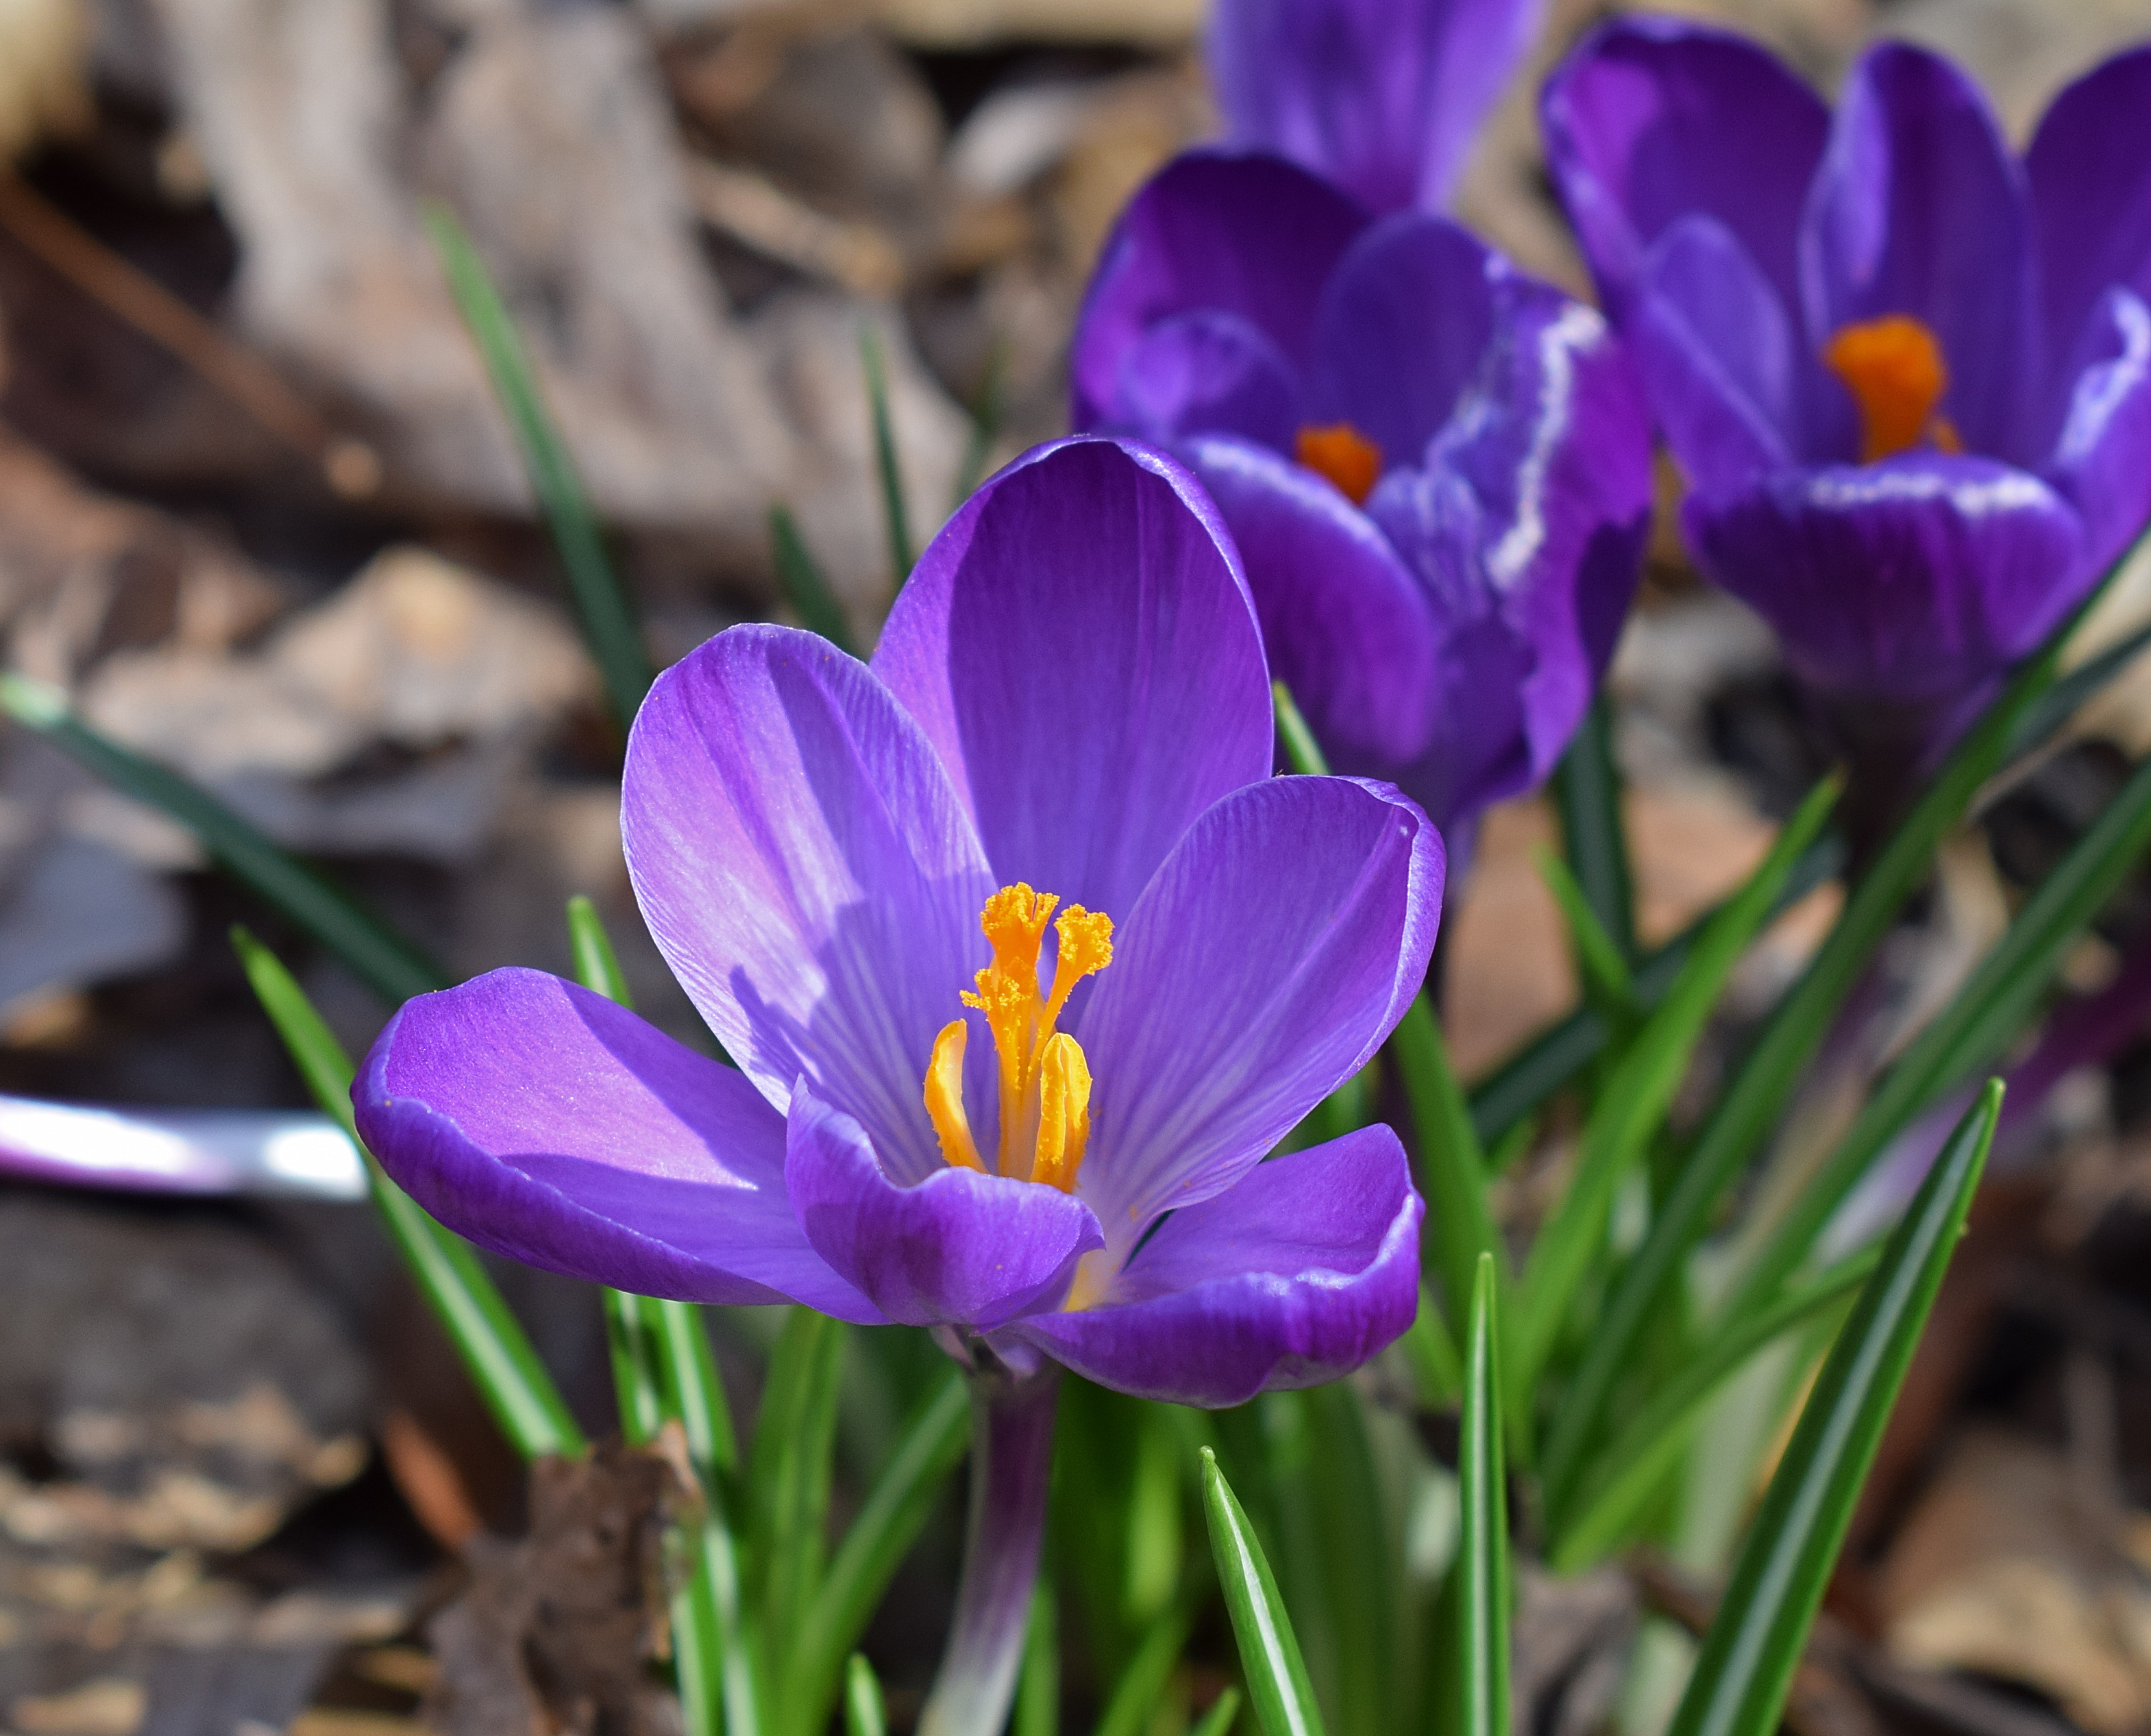
nature, blossom, plant, flower, purple, petal, bloom, spring, bulb, garden, flora, perennial, wildflower, eye, crocus, flowering plant, land plant, iris family